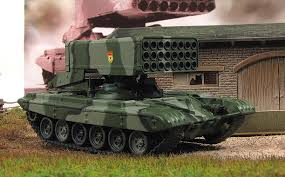
Label: TOS-1